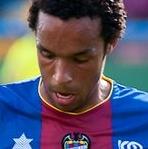
Age: 29